House of Lakiyerov

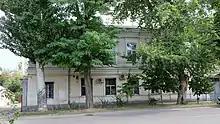

The House of Lakiyerov is a monument history and architecture which settles down the street Greek, 42 in the city of Taganrog of the Rostov Oblast.